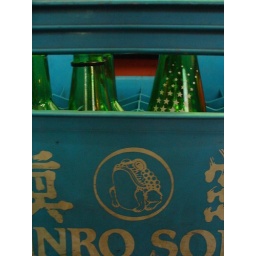
soju bottles in blue box